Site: brandenburg
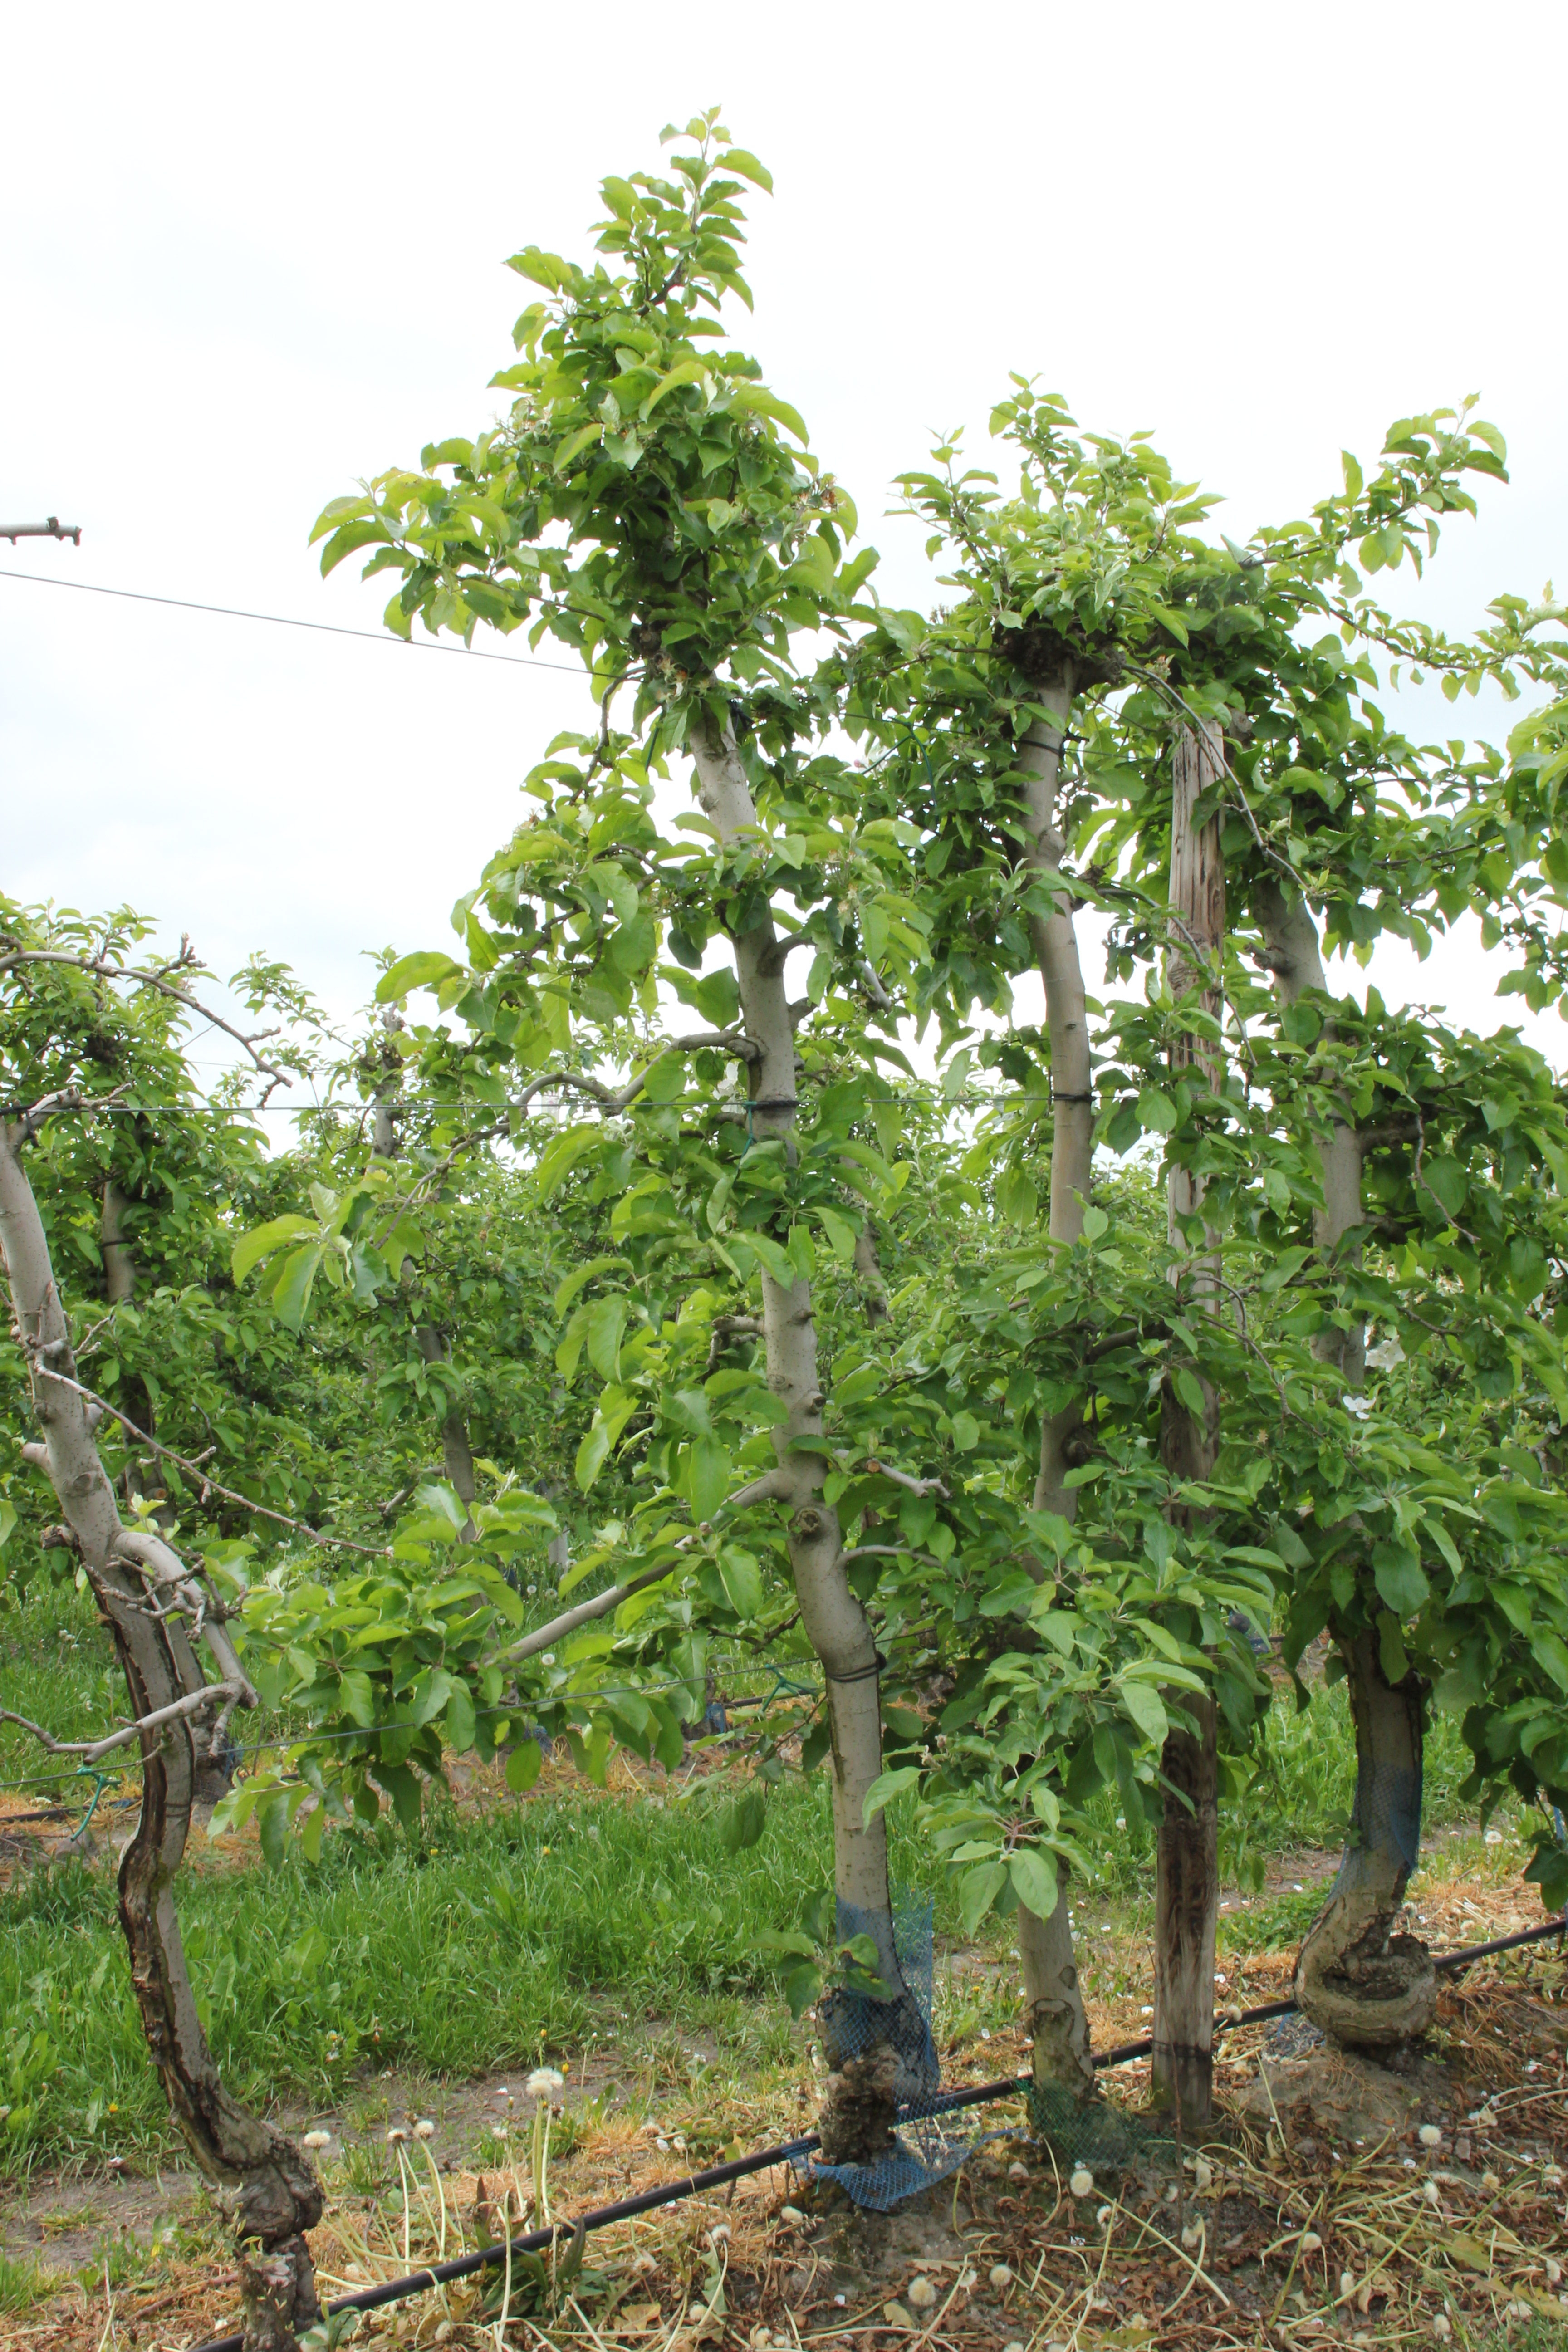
Growth stage (BBCH 67): Flowering